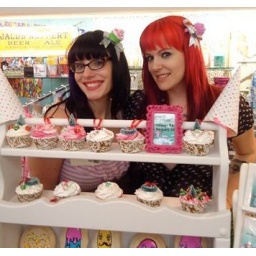
my partner in hair bow making crime at our very cute table at the Retro/Geek show at Jezebel Boutique in Ft. Lauderdale